University of Pittsburgh Medical Center

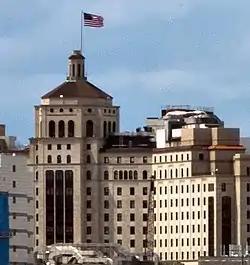
UPMC's flagship facility, UPMC Presbyterian

UPMC Presbyterian is the historic and academic center of UPMC and is physically attached to the primary facility of the University of Pittsburgh School of Medicine, Scaife Hall. Located in Oakland, the hospital has 792 beds and includes a Level I Trauma Center. Listed among "Becker's Hospital Review" 50 Best Hospitals in America, UPMC Presbyterian's specialties include organ transplantation, cardiology, trauma, gastroenterology, and neurosurgery. The School of Medicine uses UPMC Presbyterian for research and graduate programs.